Answer in natural language. Which point is closer to the camera taking this photo, point A  or point B? Choose between the following options: B or A
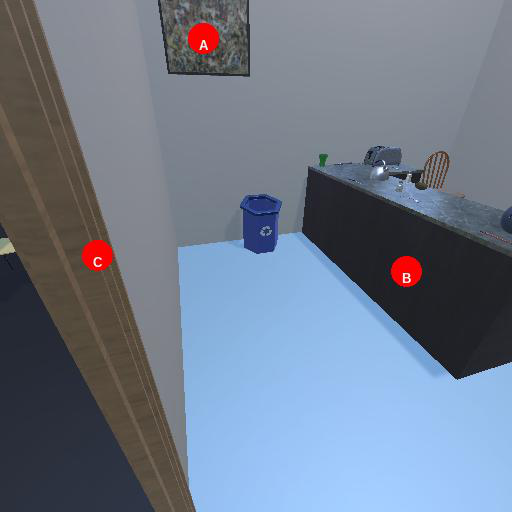
<answer>A</answer>